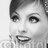
Emotion: happy